Supersonic Electronics

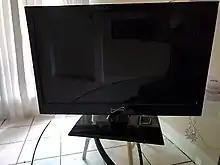
Supersonic LCD TV

Supersonic Electronics is an American brand that specializes in consumer electronics that are primarily sold at pharmacies, big-box stores, and online retailers.